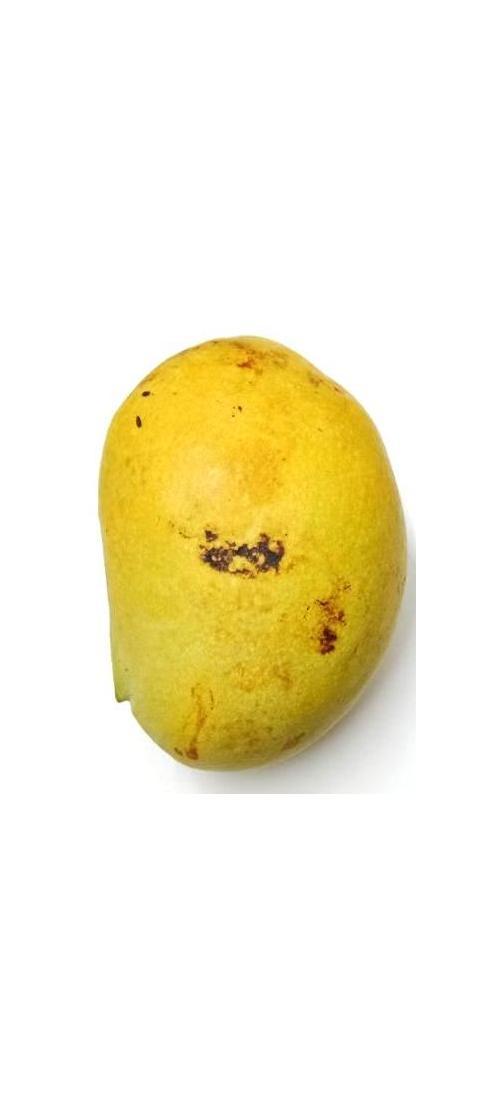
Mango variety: Bari-11